Inverleith

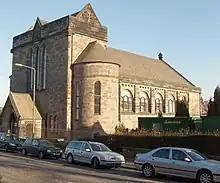
Union House, on Inverleith Terrace, was built as a Christian Science church in 1911, but is now offices

Inverleith was for over two centuries owned by the Rocheid (sometimes spelt Rochead) family. It changed hands when a co-heiress, Mary (d. 1749) married Sir Francis Kinloch, 3rd Baronet, of Gilmerton (1676–1747). Their son Alexander (d. 1755) inherited the entire Inverleith estates, and changed his surname to become Alexander Rocheid of Inverleith. Alexander and his descendants spent most of their time in Germany, and the Inverleith estate was leased. In 1774, Inverleith House was built, to designs by the architect David Henderson. Alexander's son James Rocheid of Inverleith leased Inverleith Mains at the beginning of the 19th century to George Lauder (1776–1824), Comptroller of the City of Edinburgh's Tolls, and the great-grandfather of Sir Harry Lauder.